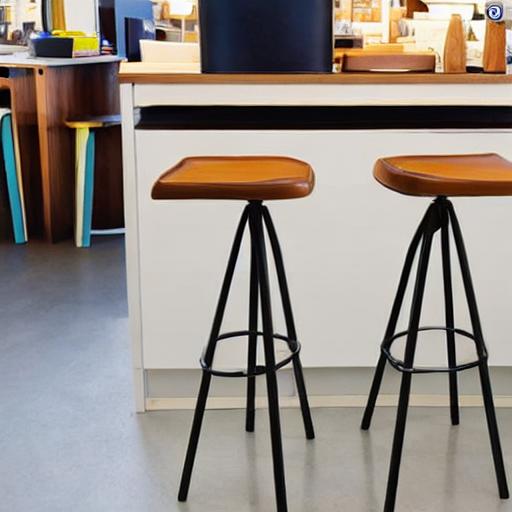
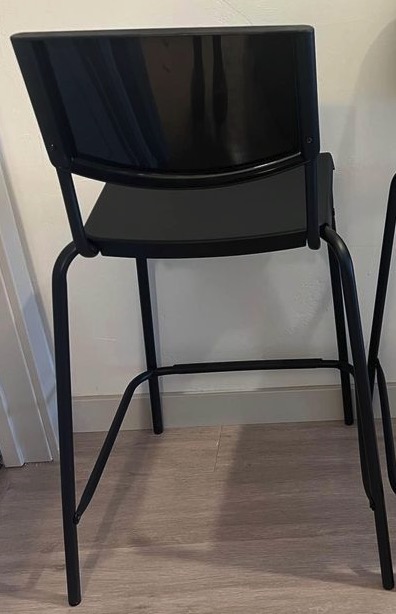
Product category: stool
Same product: no